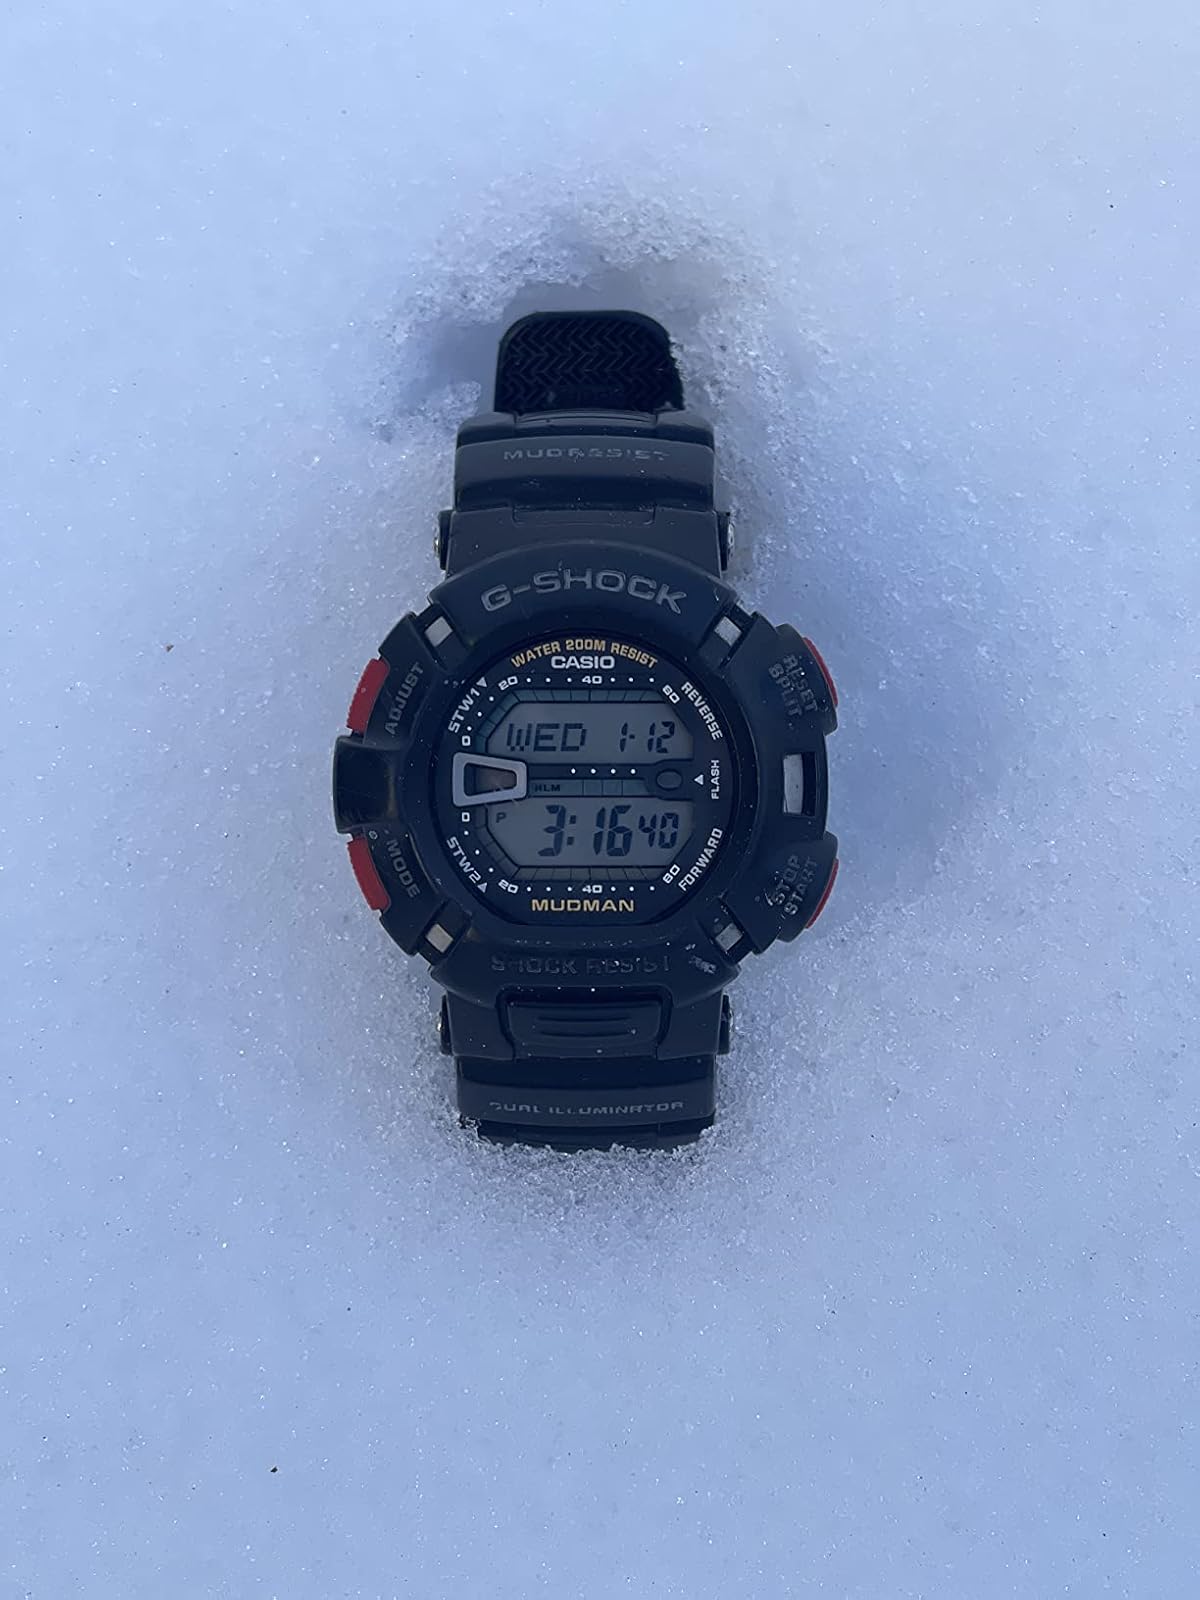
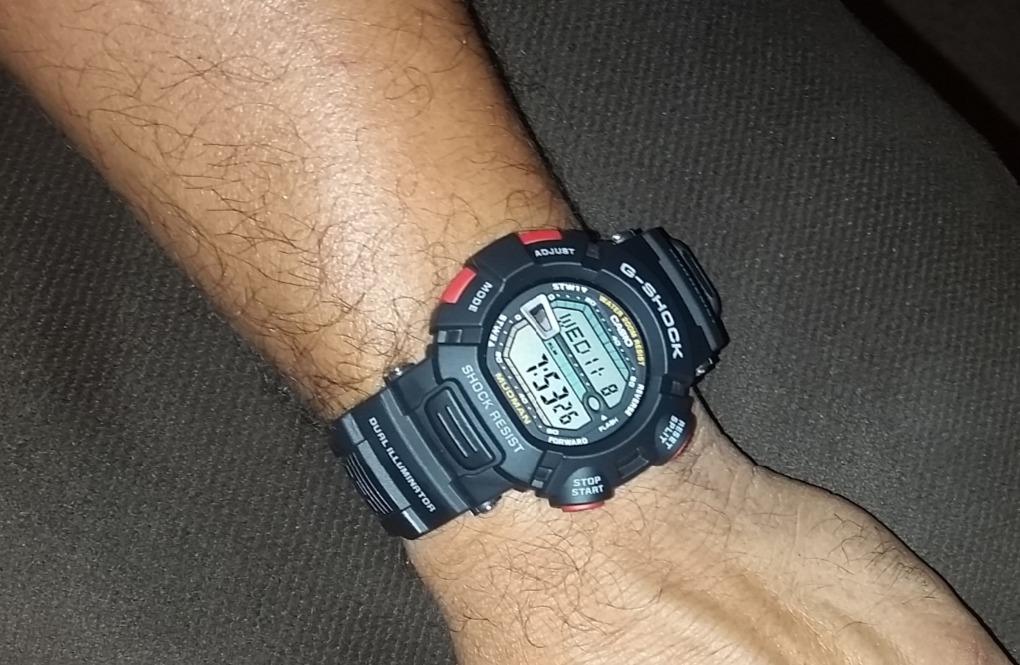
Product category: accessories_watch
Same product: yes